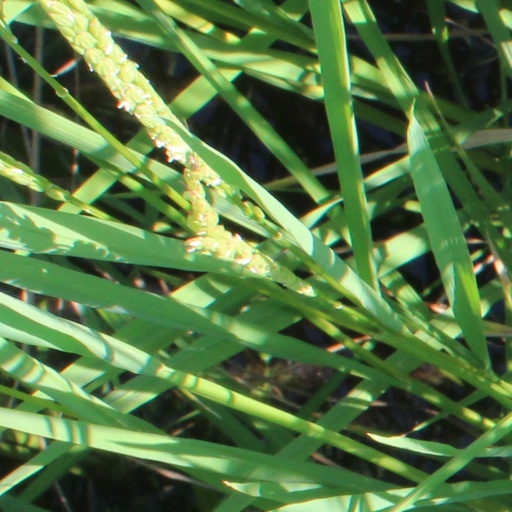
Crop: rice